Kenjiro Matsuki

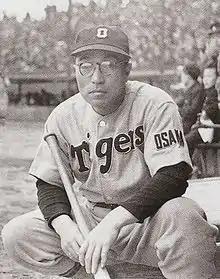
Matsuki while managing the Tigers,

Though he was no longer a player manager, he continued to be the manager of the Tigers. Under his leadership, the Tigers went 79-40-1 and finished second in the league in 1952, 74-56 and second place in the league in 1953, and 71-57-2 and third place in the league in 1954. He was replaced by Ichiro Kishi following that result.